Westbeth Playwrights Feminist Collective

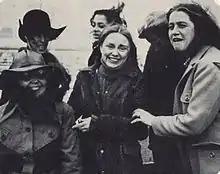
Westbeth Playwrights Feminist Collective 1971 (L-r) Sally Ordway, Susan Yankowitz, Christina (Chryse) Maile, Gwen Gunn, Patricia Horan, Dolores Walker in center. Photo: Sondra Lowell

The Westbeth Playwrights Feminist Collective was a group of professional women playwrights in New York active from 1971 to 1975. They wrote and produced feminist plays and were one of the first feminist theatre groups in the United States to do so. The members' individual works had been produced at the Public Theater, La Mama, Joe Chaikin’s Open Theater, Caffe Cino, Circle Repertory Company, Mark Taper Forum, Lincoln Center, and New York Theater Ensemble.